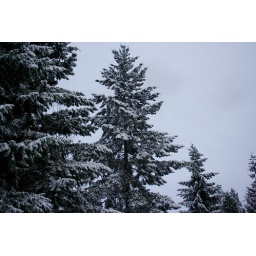
All of the pine trees around our house are absolutely beautiful with the snow piled on top of them.